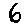
Label: 6